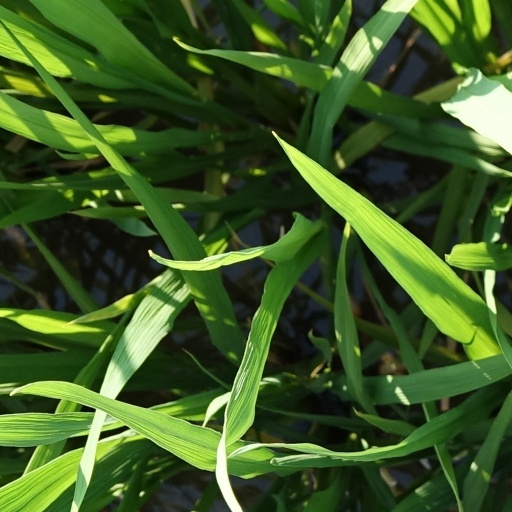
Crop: rice